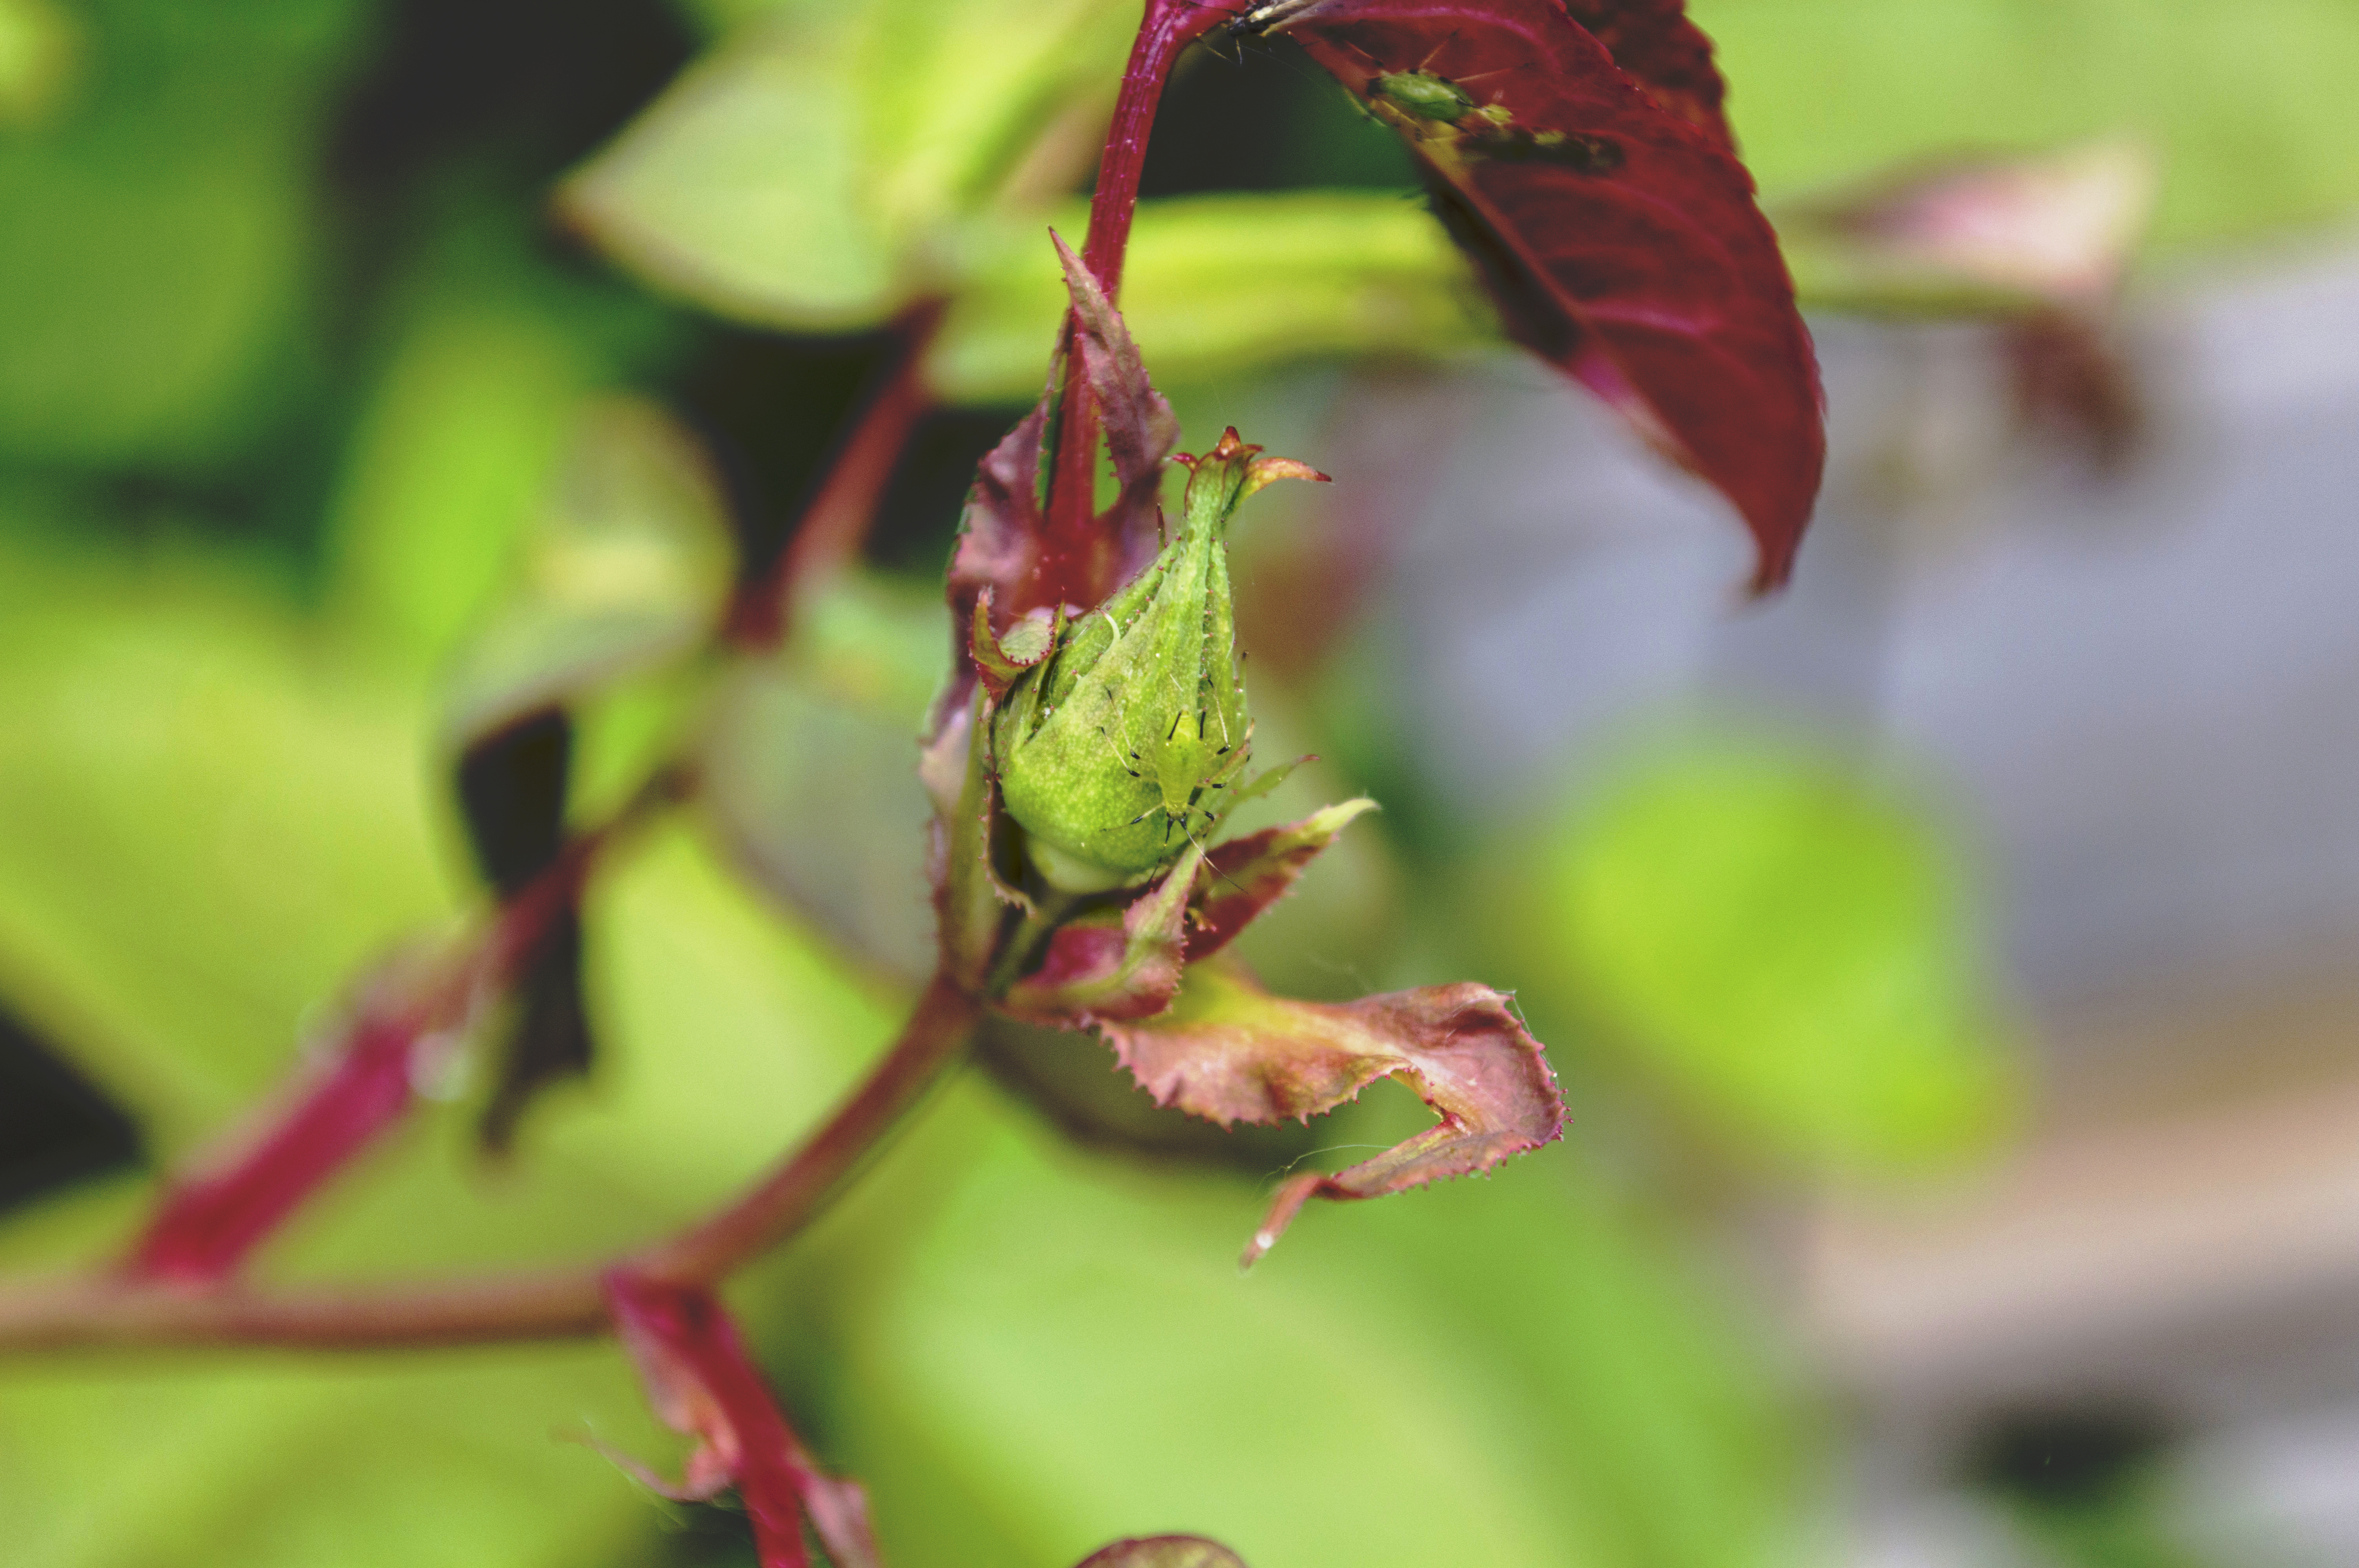
tree, nature, outdoor, branch, blossom, plant, photography, texture, leaf, flower, photo, rose, green, produce, insect, autumn, hummingbird, botany, nikon, flora, fauna, plants, close up, colour, holland, nederland, netherlands, dutch, outdoorphotography, picture, photograph, fotos, foto, fotografie, depthoffield, bud, luis, rosebud, paulvandevelde, pdvandevelde, padagudaloma, naturephotographer, dordrecht, nederlandinfotos, pvdvfotografie, pdvandeveldedordrecht, nederlandsefotografie, dutchphotogaraphy, totallydutch, fotografienederland, hollandsefotografie, fotografieholland, aphid, macro photography, bloemknop, roos, bladluis, plantlice, rosetree, ziekte, klimroos, plantenziekte, theeroos, stamroos, plant stem, land plant